The Football Association

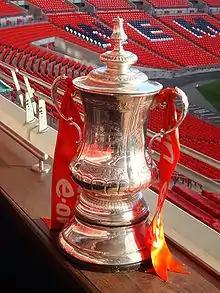
The FA Cup trophy used from 1992 to 2013

The first version of the rules for the modern game was drawn up over a series of six meetings held in The Freemasons' Tavern from October till December. Of the clubs at the first meeting, Crusaders, Surbiton and Charterhouse did not attend the subsequent meetings, replaced instead by the Royal Navy School, Wimbledon School and Forest School.